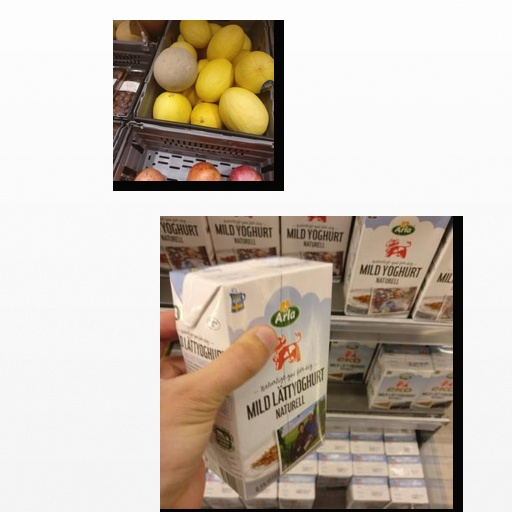
Food items: melon, natural_low_fat_yogurt